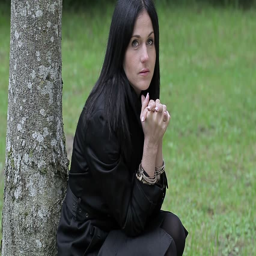
women near tree in the park